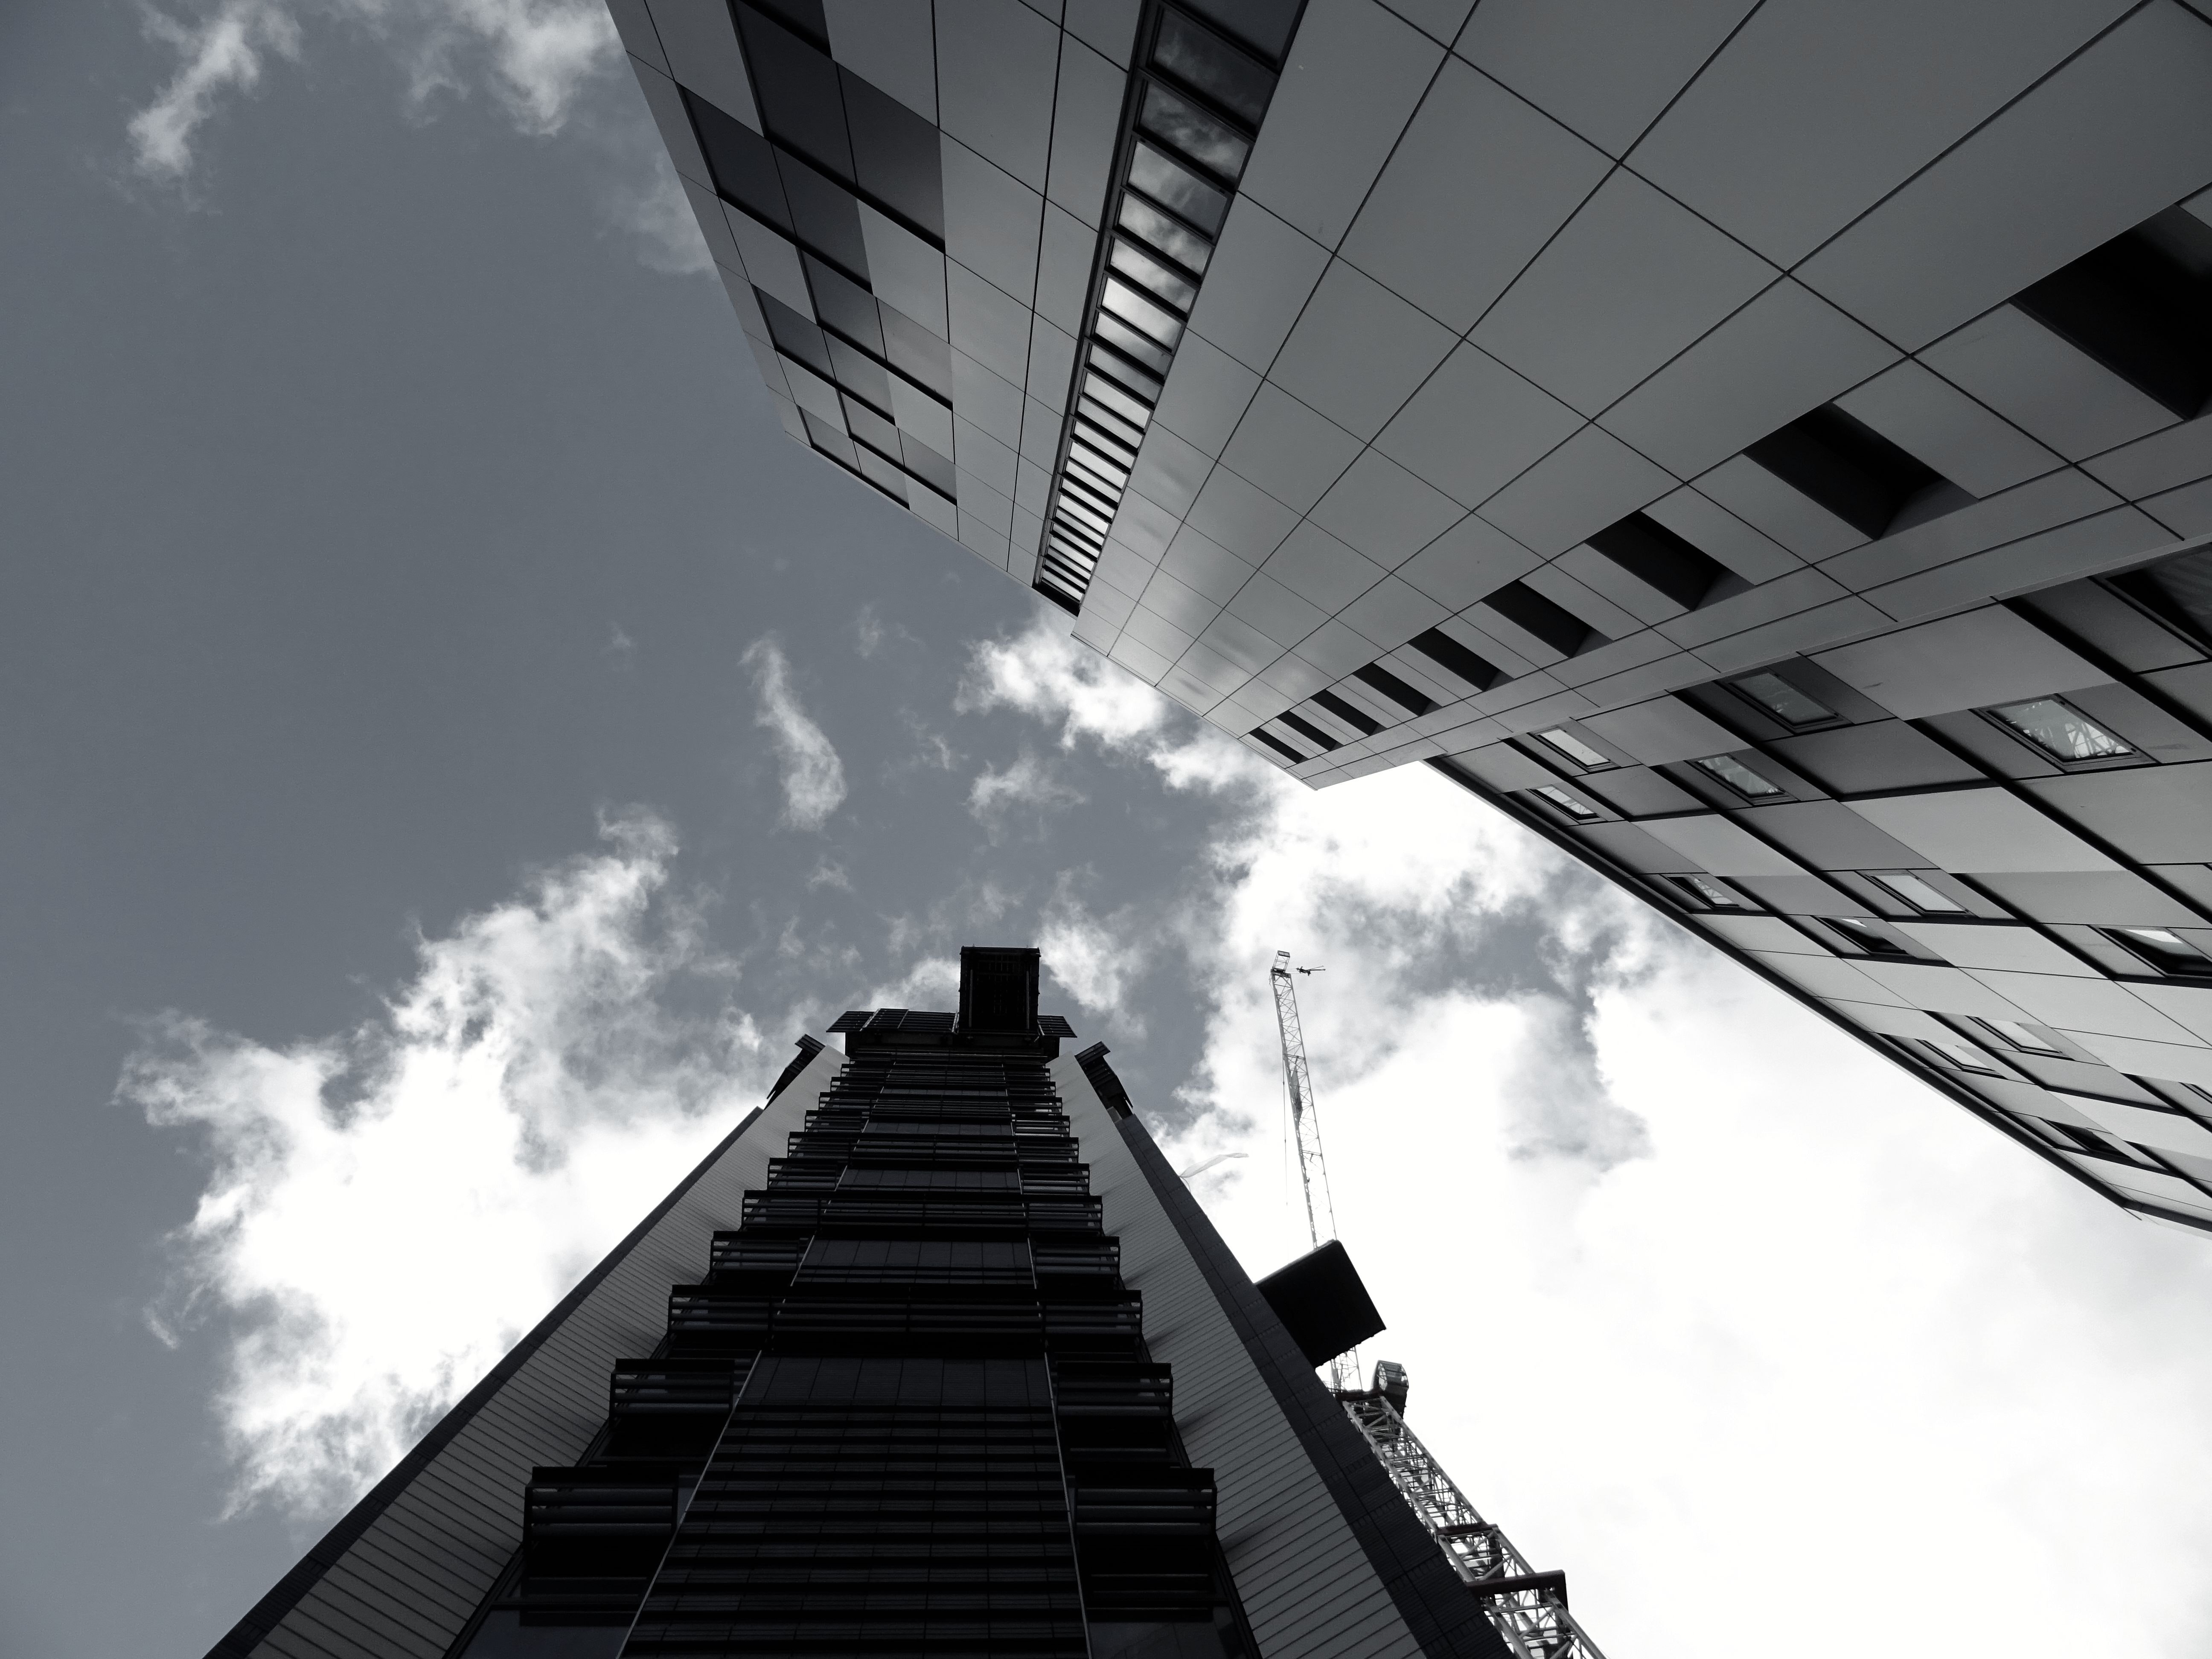
sky, white, black, architecture, black and white, monochrome, daytime, cloud, monochrome photography, skyscraper, line, photography, building, tree, stock photography, tower block, tower, stairs, city, world, symmetry, meteorological phenomenon, style